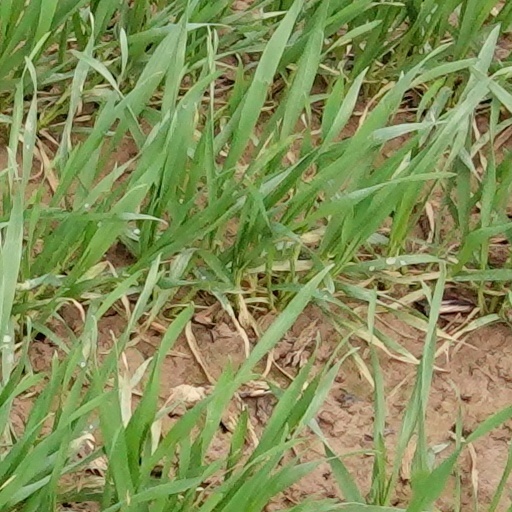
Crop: wheat